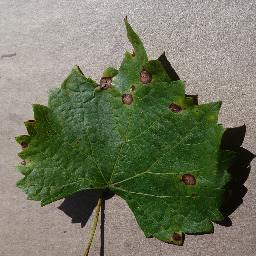
Label: Grape___Black_rot